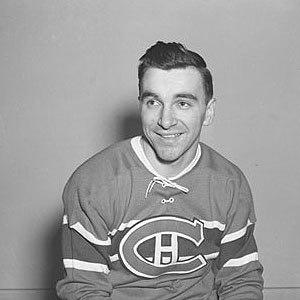
Robert Fillion, né le 12 juillet 1920 à Thetford Mines, Québec et mort le 13 août 2015 à Saint-Jean-Sur-Richelieu, est un joueur professionnel canadien de hockey sur glace.